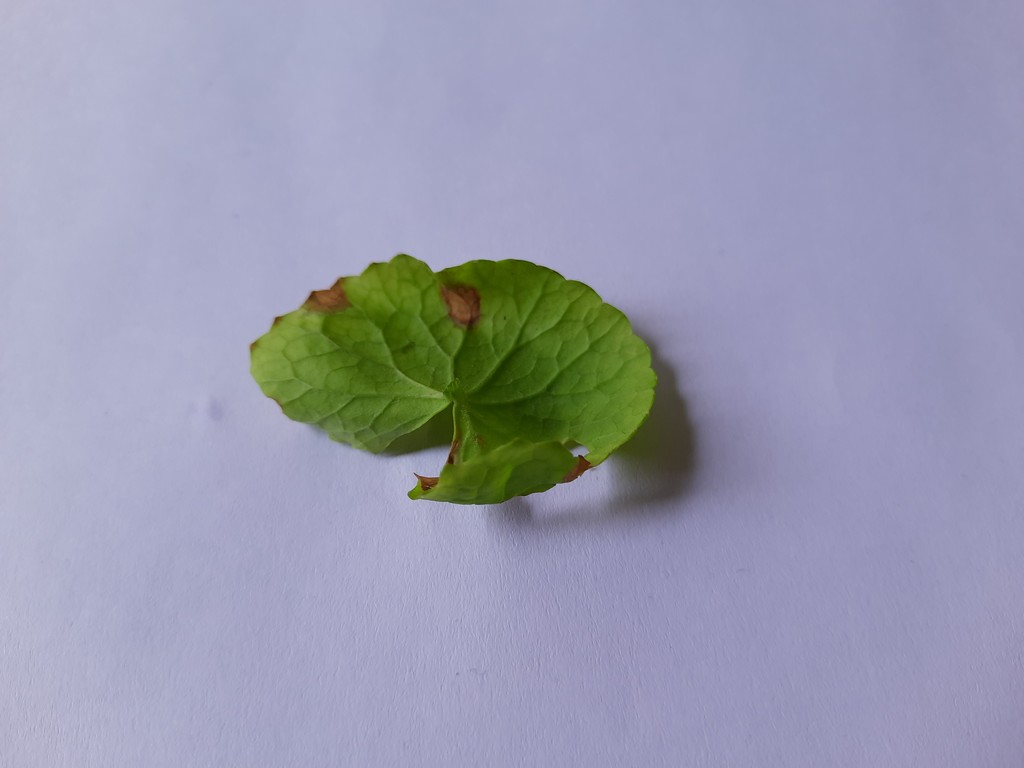
Label: Unhealthy